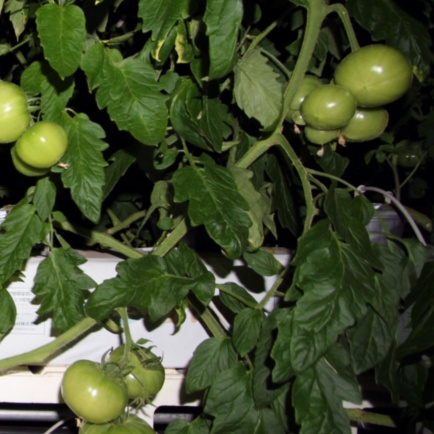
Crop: tomato